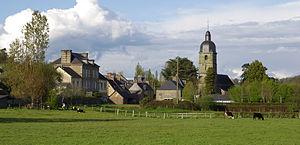
Une vue de Montsecret Orne 61
Montsecret-Clairefougère est une commune française située dans le département de l'Orne en région Normandie. Elle est créée le 1ᵉʳ janvier 2015 par la fusion de deux communes, sous le régime juridique des communes nouvelles. Les communes de Clairefougère et Montsecret deviennent des communes déléguées.